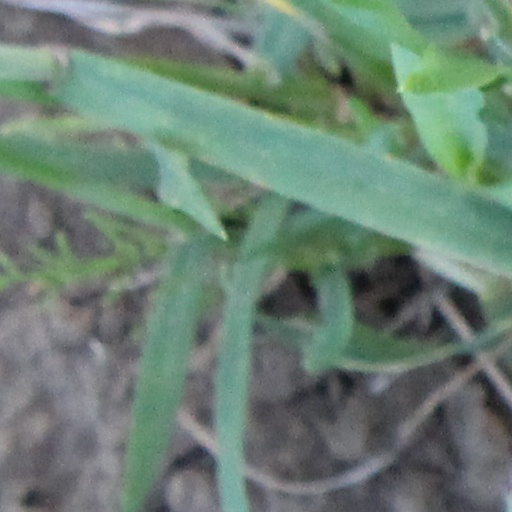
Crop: wheat